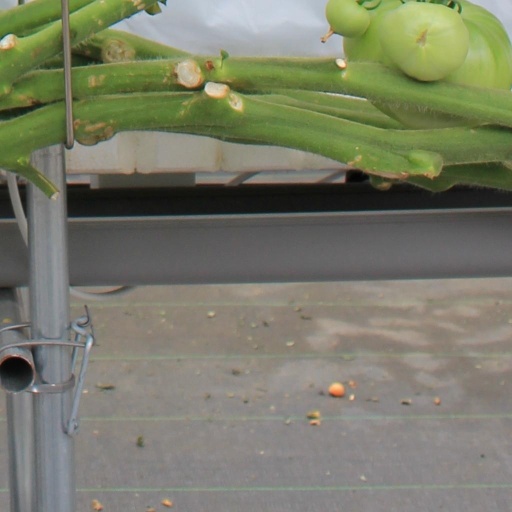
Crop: tomato